Sleeping Sickness (film)

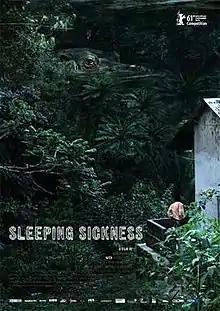
Film poster

Sleeping Sickness is a 2011 German drama film, directed by . It premiered in competition at the 61st Berlin International Film Festival, where Köhler won the Silver Bear for Best Director.